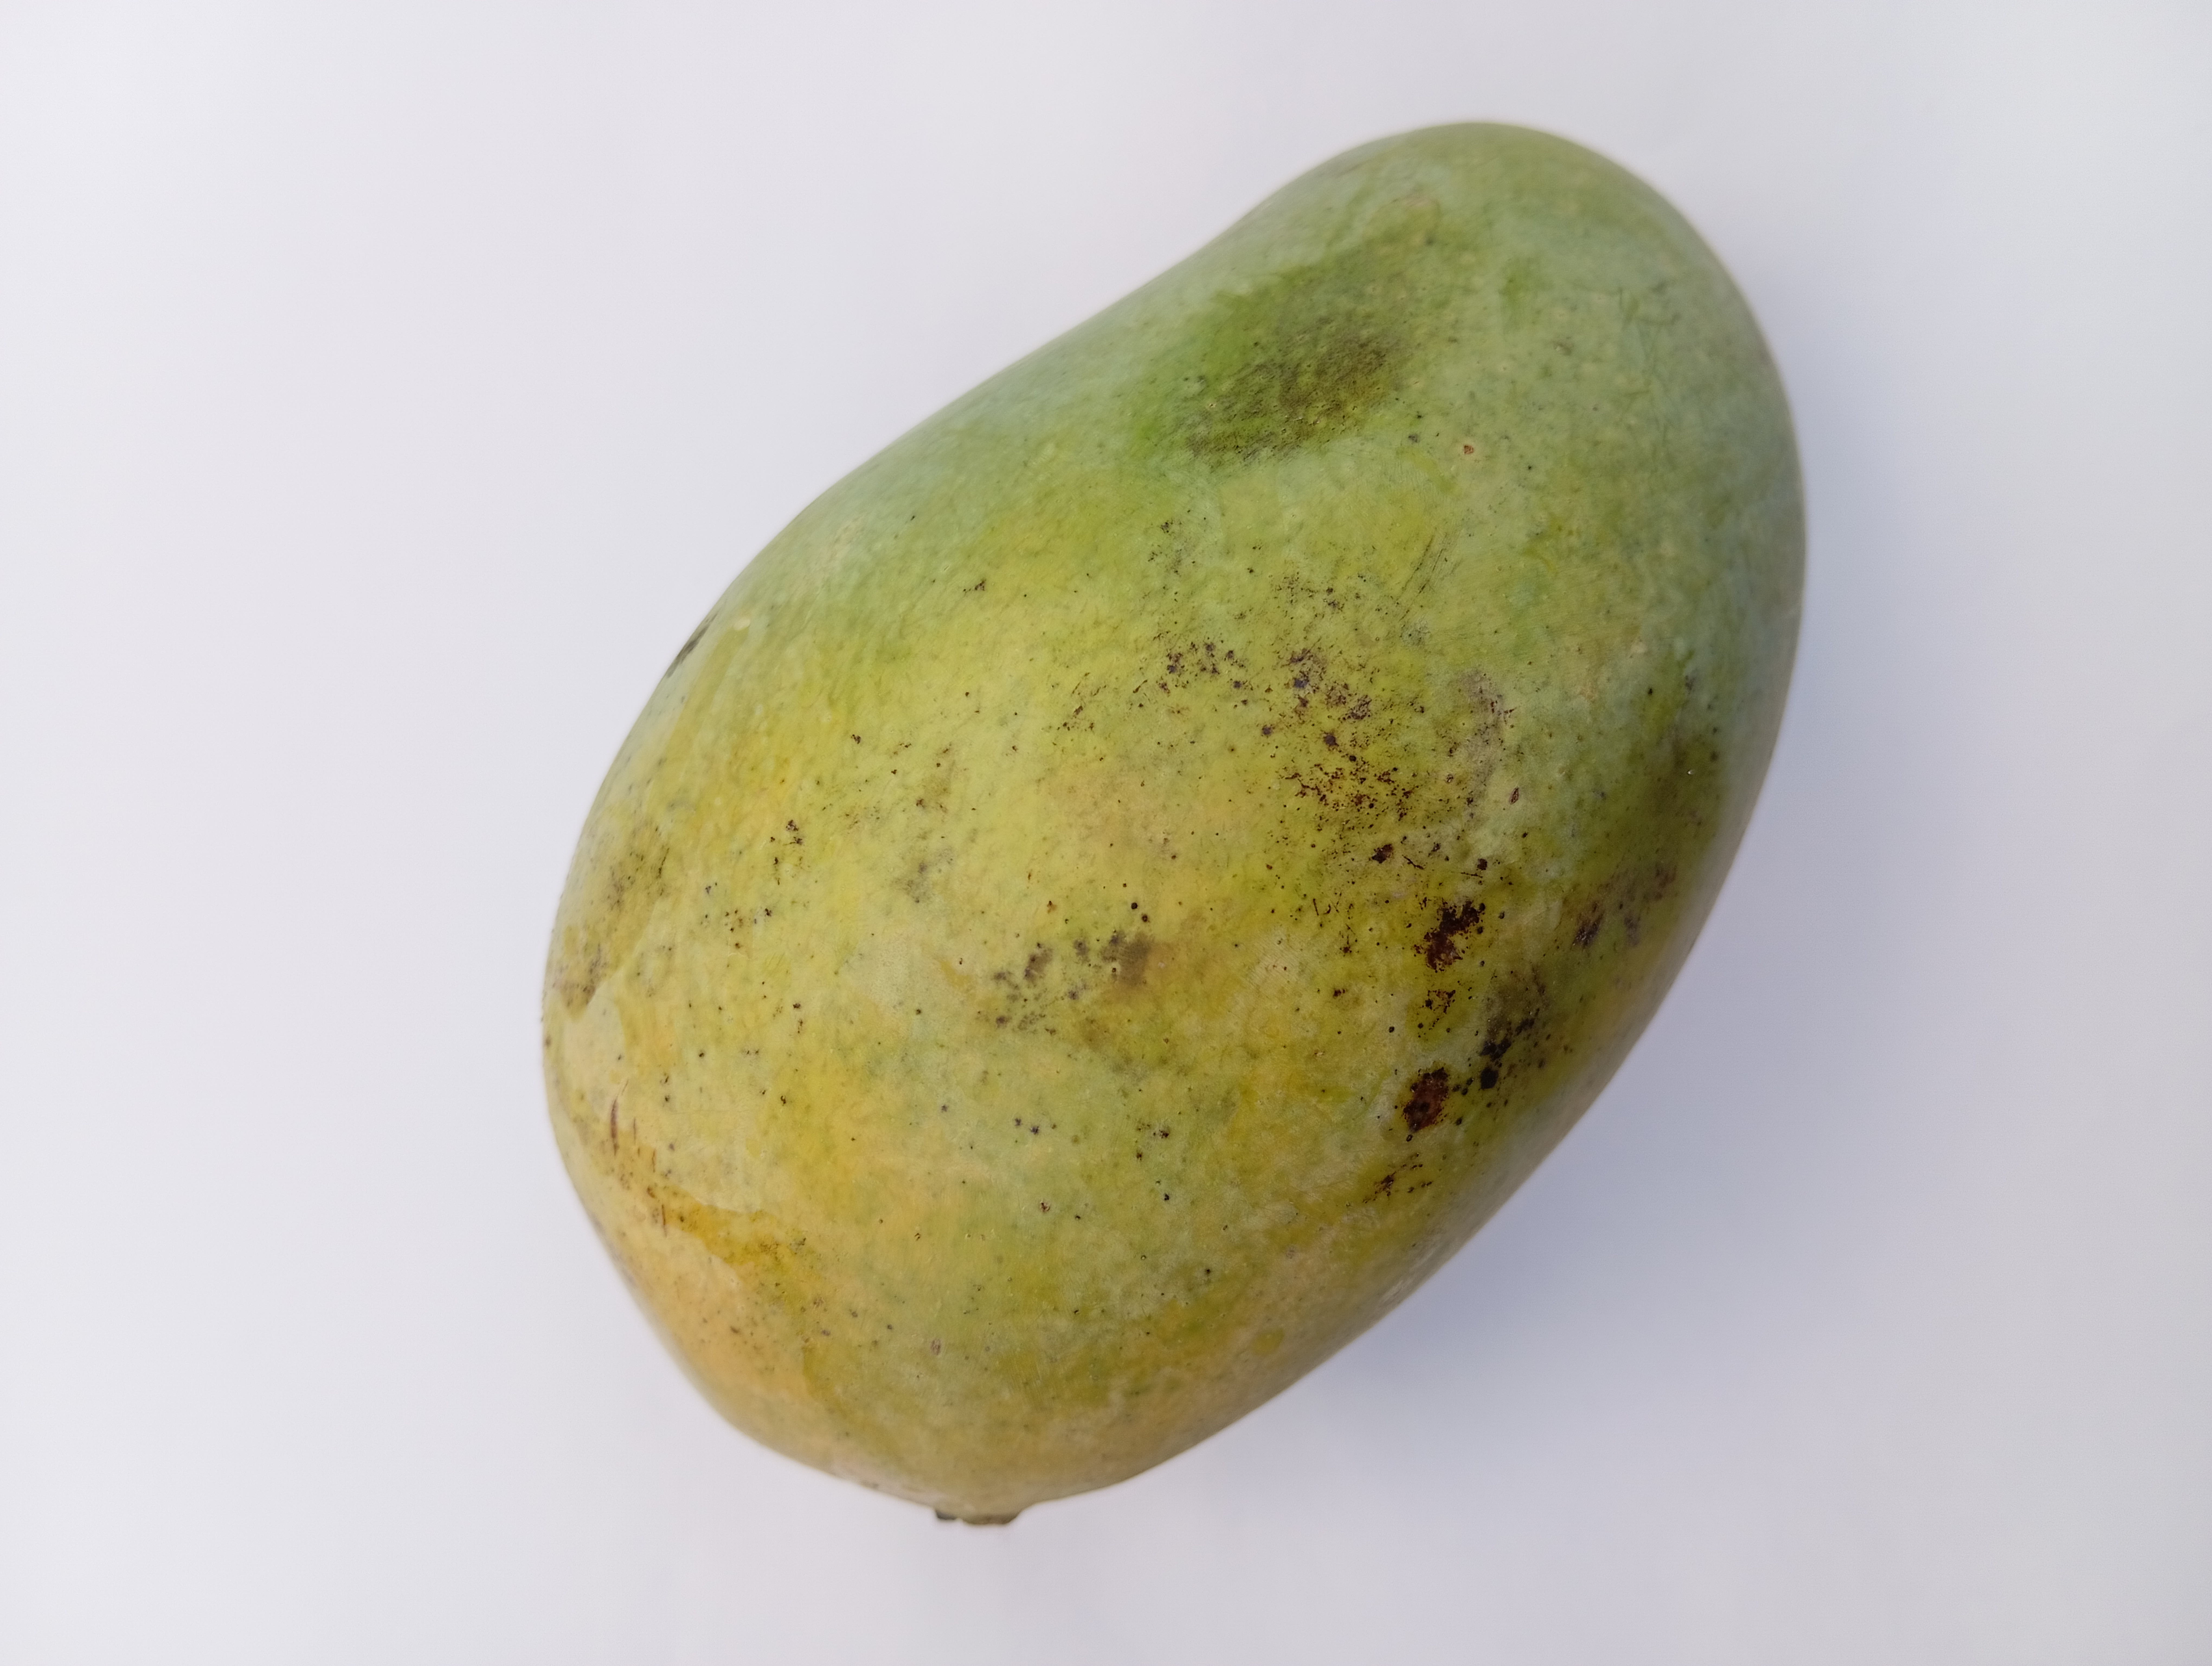
Mango variety: Amrapali